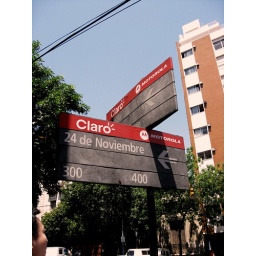
All of the street signs are paid for and advertised on. Currently Motorola is winning over Nokia